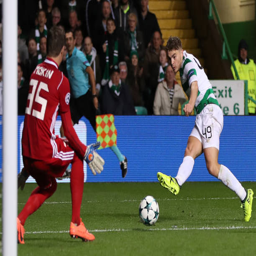
soccer player scores his team 's fourth goal during the match .